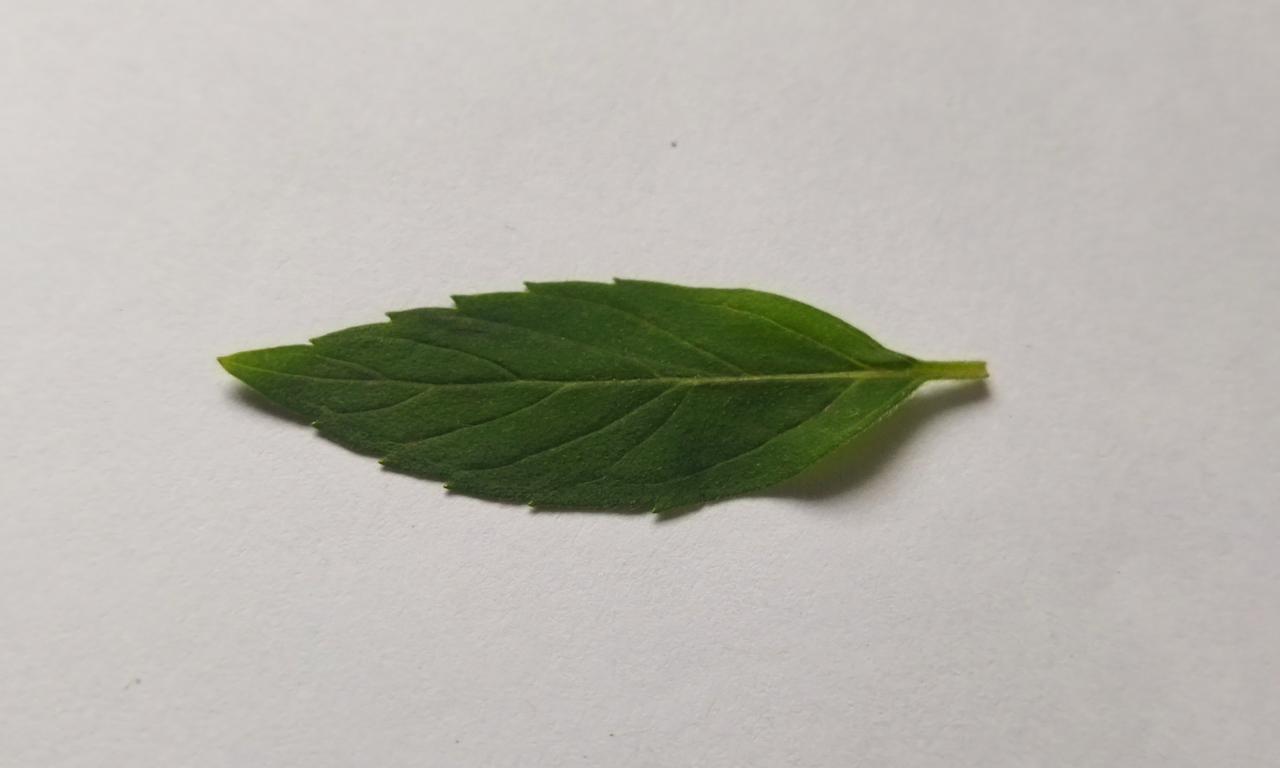
Label: Fresh